Greater Antilles

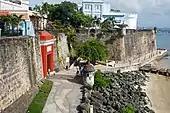
Puerto Rico’s historic district, Old San Juan, contains 16th-century architecture, including the Fort San Felipe del Morro, the Fort San Cristóbal, the City Wall of San Juan, and La Fortaleza.

The word "Antilles" originated in the period before the European conquest of the New World. Europeans used the term "Antillia" as one of the mysterious lands featured on medieval charts, sometimes as an archipelago, sometimes as continuous land of greater or lesser extent, its location fluctuating mid-ocean between the Canary Islands and Eurasia. The first European contact with the Greater Antilles came from Christopher Columbus' first voyage to the Americas, as he sailed south from the Bahamas, exploring the northeast coast of Cuba and northern coast of Hispaniola. The Spanish began to create permanent settlements on Cuba and Hispaniola. The Atlantic slave trade brought many Africans to the islands. France began to exert influence over Haiti from 1625, dividing Hispaniola into two halves. Neighbouring Jamaica was invaded by the British, defeating the Spanish colonists.